Right to keep and bear arms in the United States

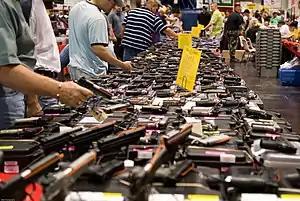
Gun show, in the U.S.

After the 1776 American Revolution, one of the first legislative acts undertaken by most of the newly independent states was to adopt a "reception statute" that gave legal effect to the existing body of English common law to the extent that the legislation or the constitution had not explicitly rejected English law.